Confessions of a Teenage Baboon

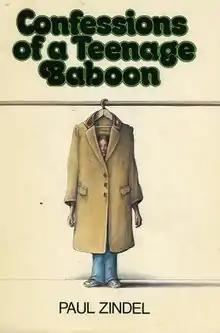
First edition

Confessions of a Teenage Baboon is a young adult novel by Paul Zindel, published in 1977. The semi-autobiographical book tells of Chris, the son of a nurse who works with terminally ill patients, and his coming to terms with his selfhood and his mother.